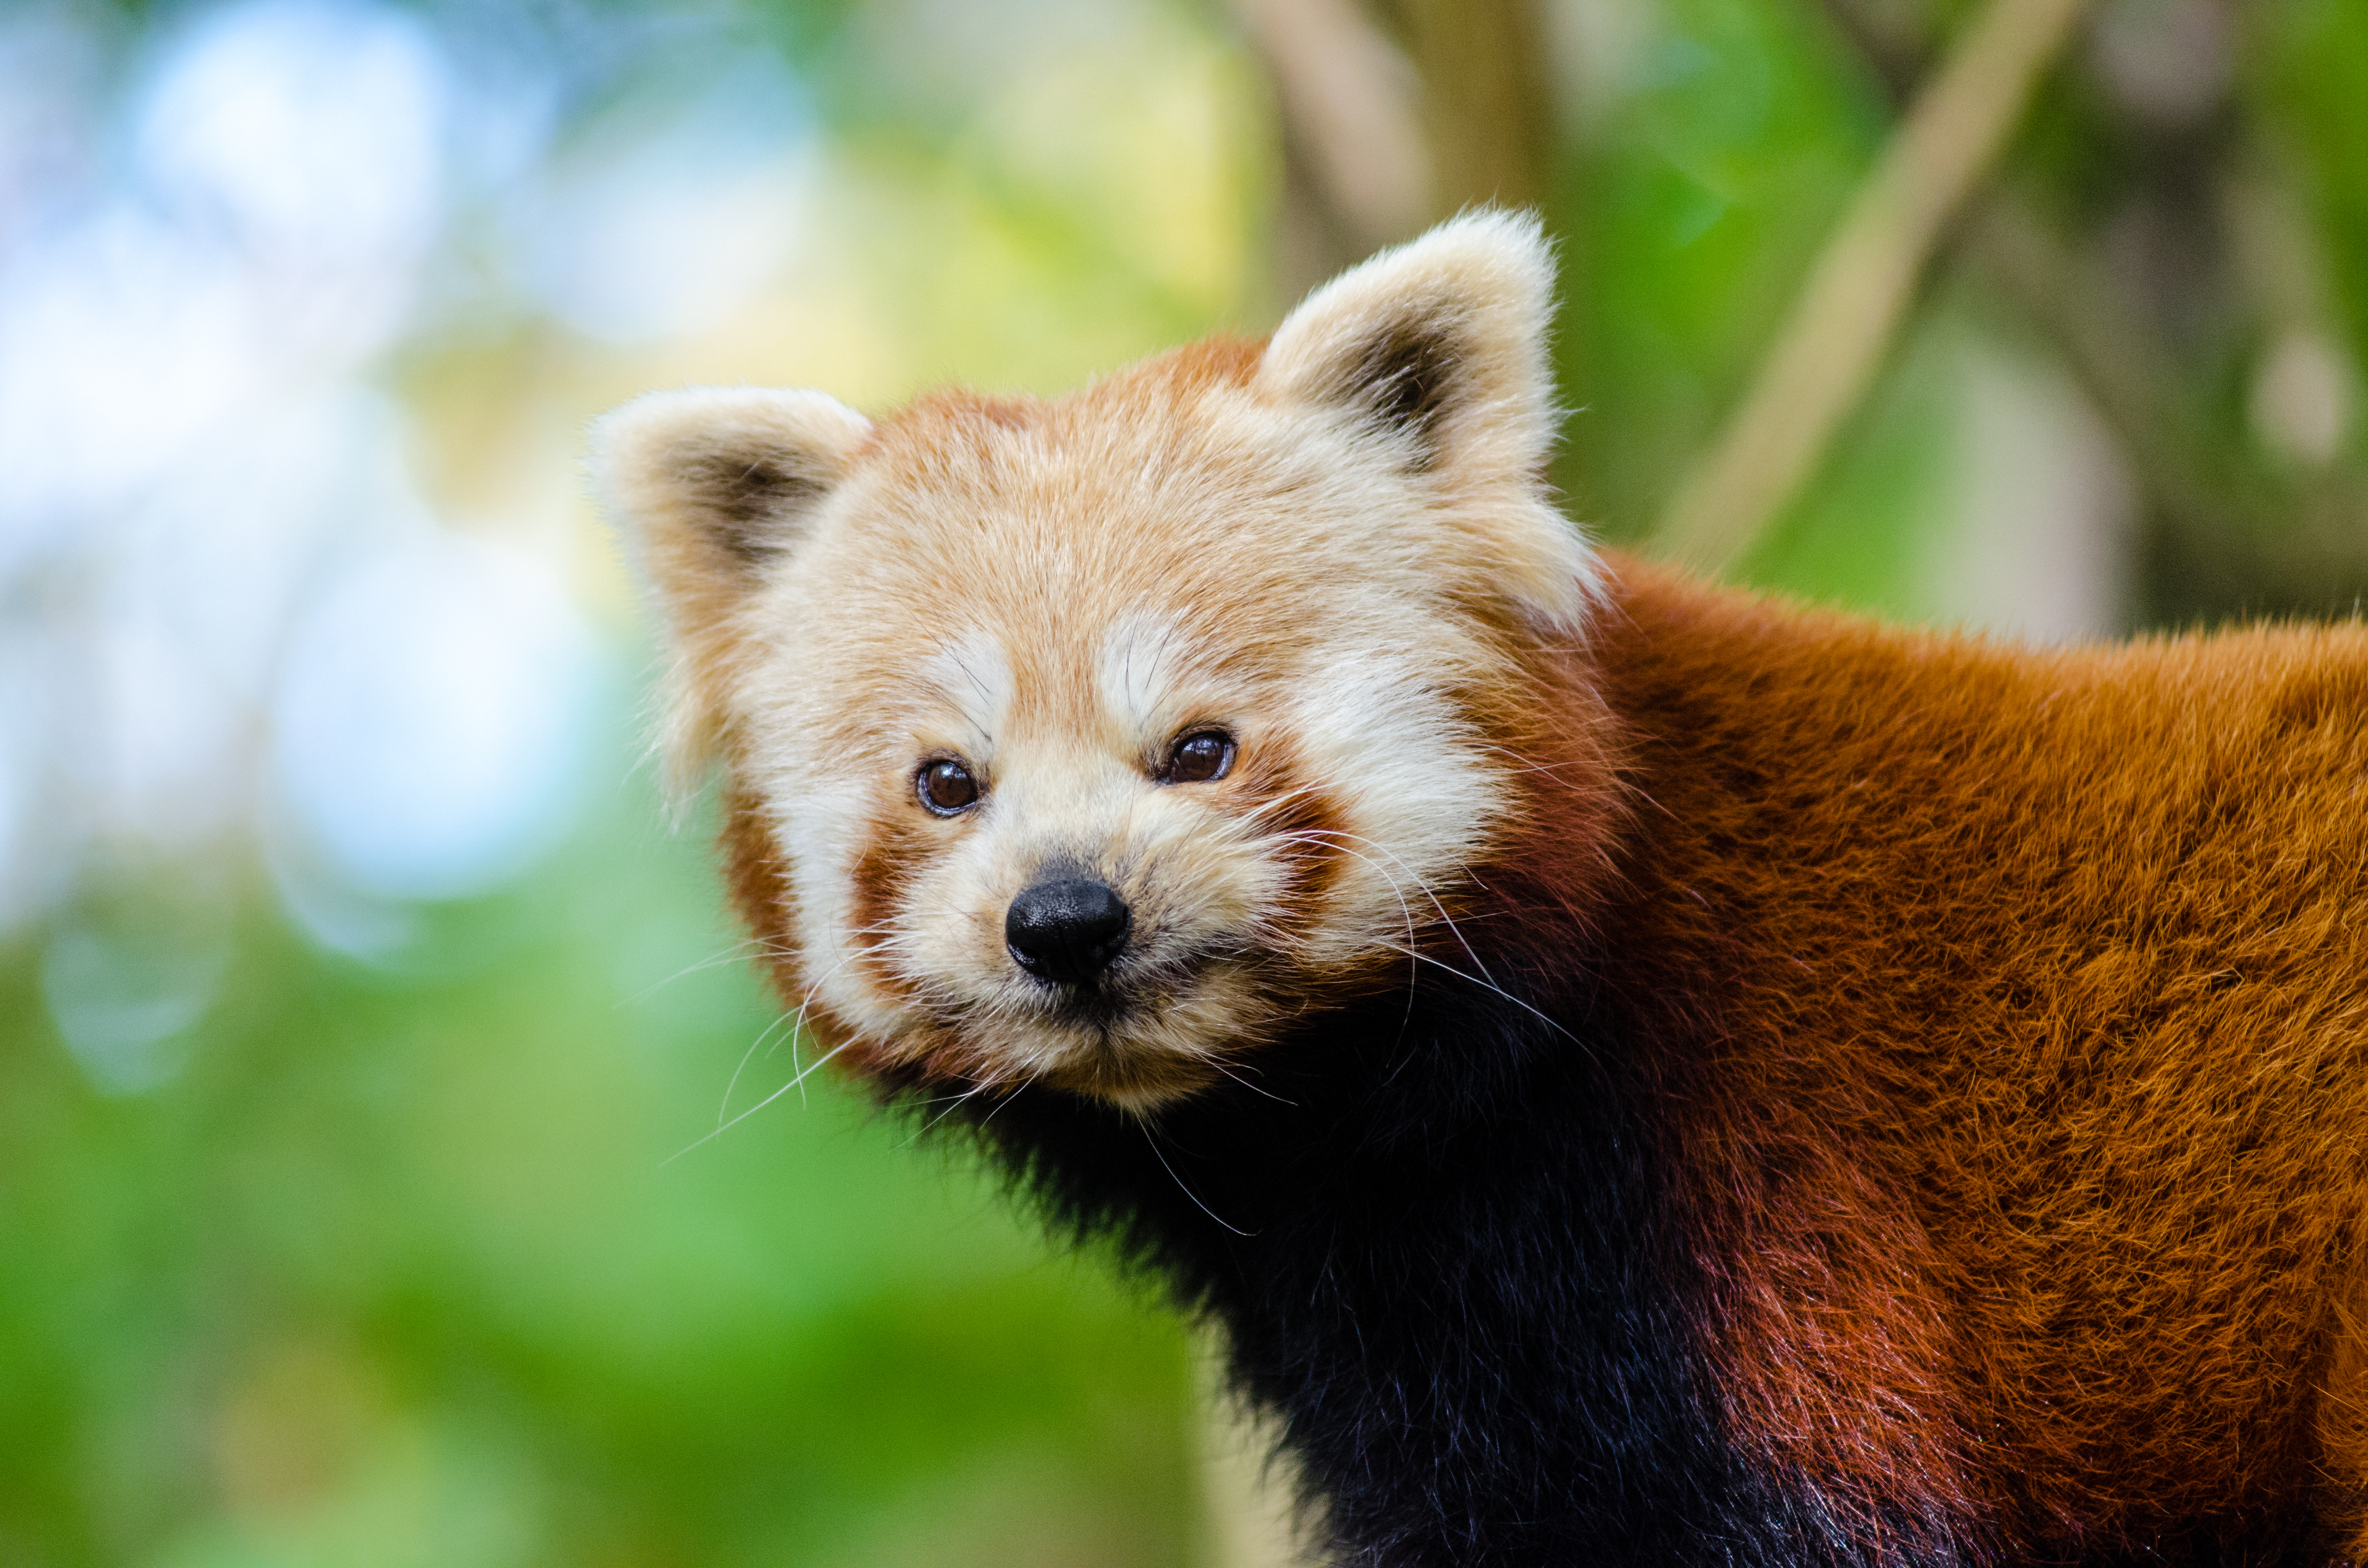
tree, bokeh, animal, cute, bear, wildlife, zoo, red, mammal, nikon, fauna, red panda, panda, whiskers, endangered, vertebrate, germany, deutschland, baum, adorable, tele, d7000, roter, kleiner, niedlich, species, tierpark, bedroht, carnivoran, dog breed group